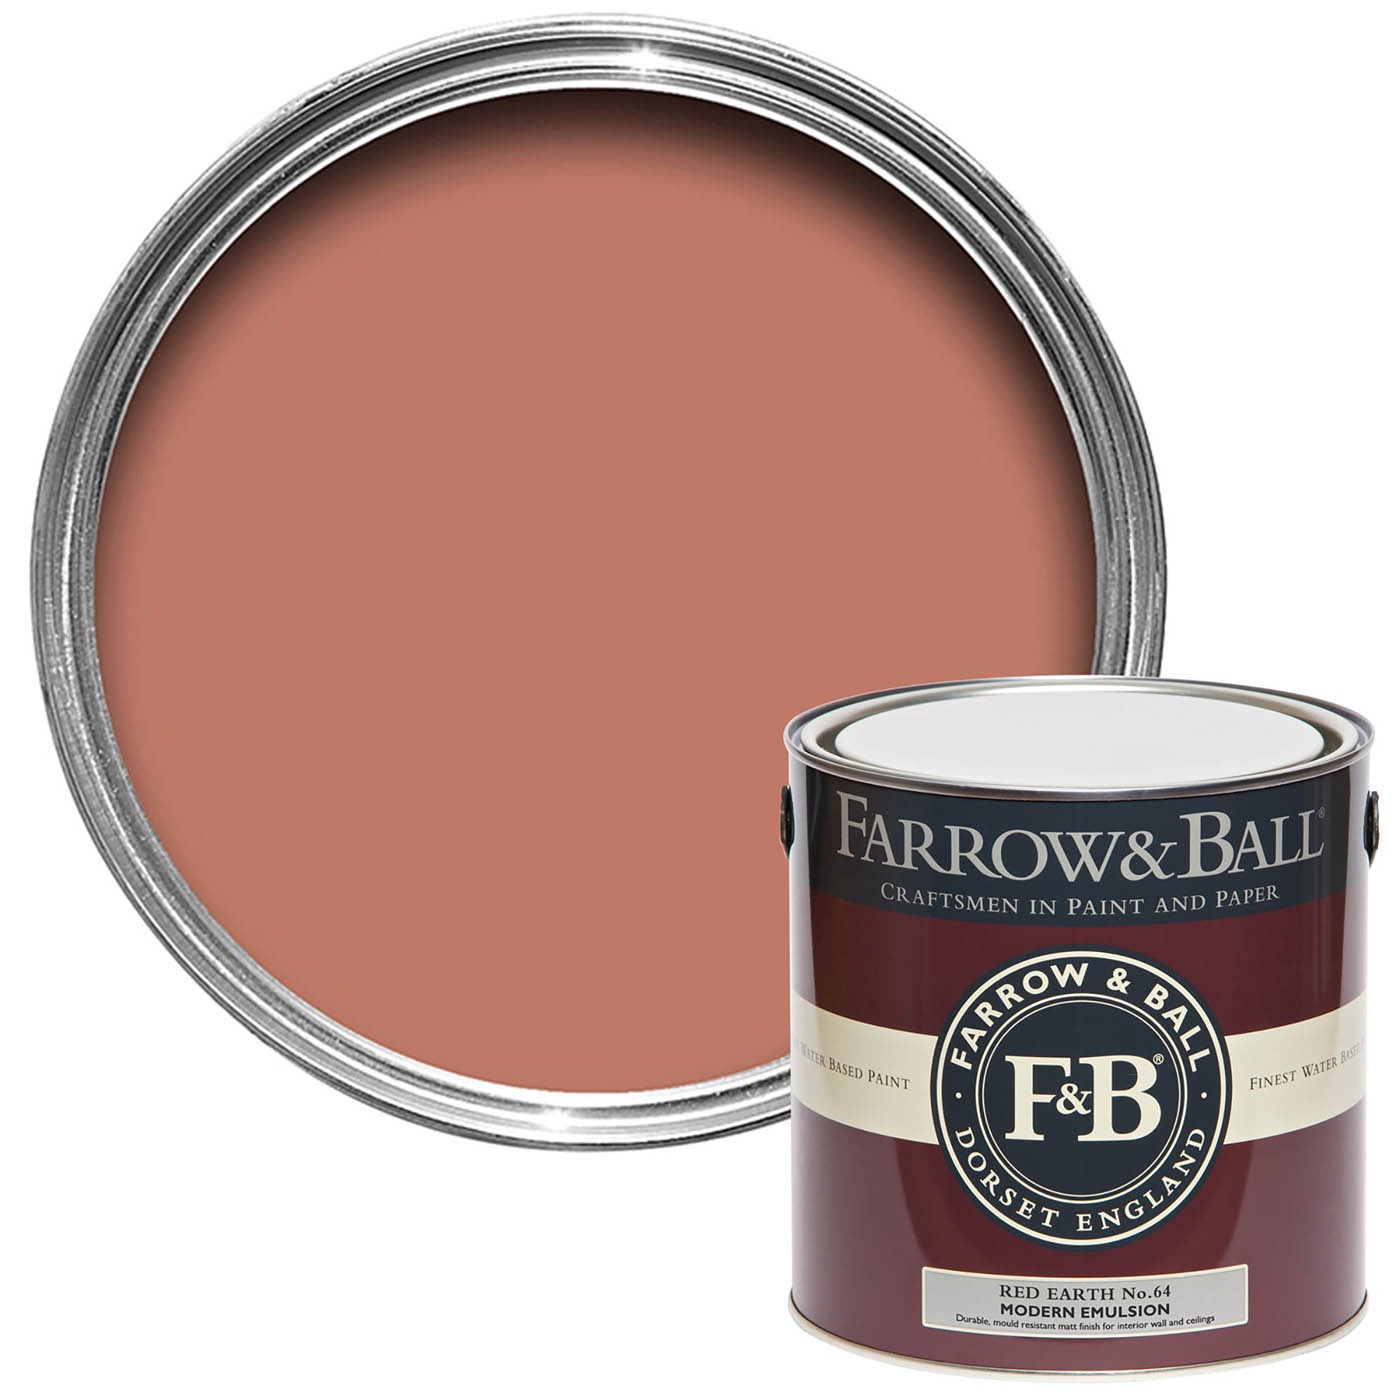
Farrow & Ball Modern Red Earth No.64 Matt Emulsion paint, 2.5L
Modern Emulsion is a super-tough finish for interior walls and ceilings. Washable, scuff-proof, and protected against mould, it’s suitable for use in every room in the home. From busy hallways to moisture-prone kitchens and bathrooms, Modern Emulsion is available in the full range of Farrow & Ball colours in a beautiful matt finish.
Brand: Farrow & Ball
Category: Hardware > Building Consumables > Painting Consumables > Paint